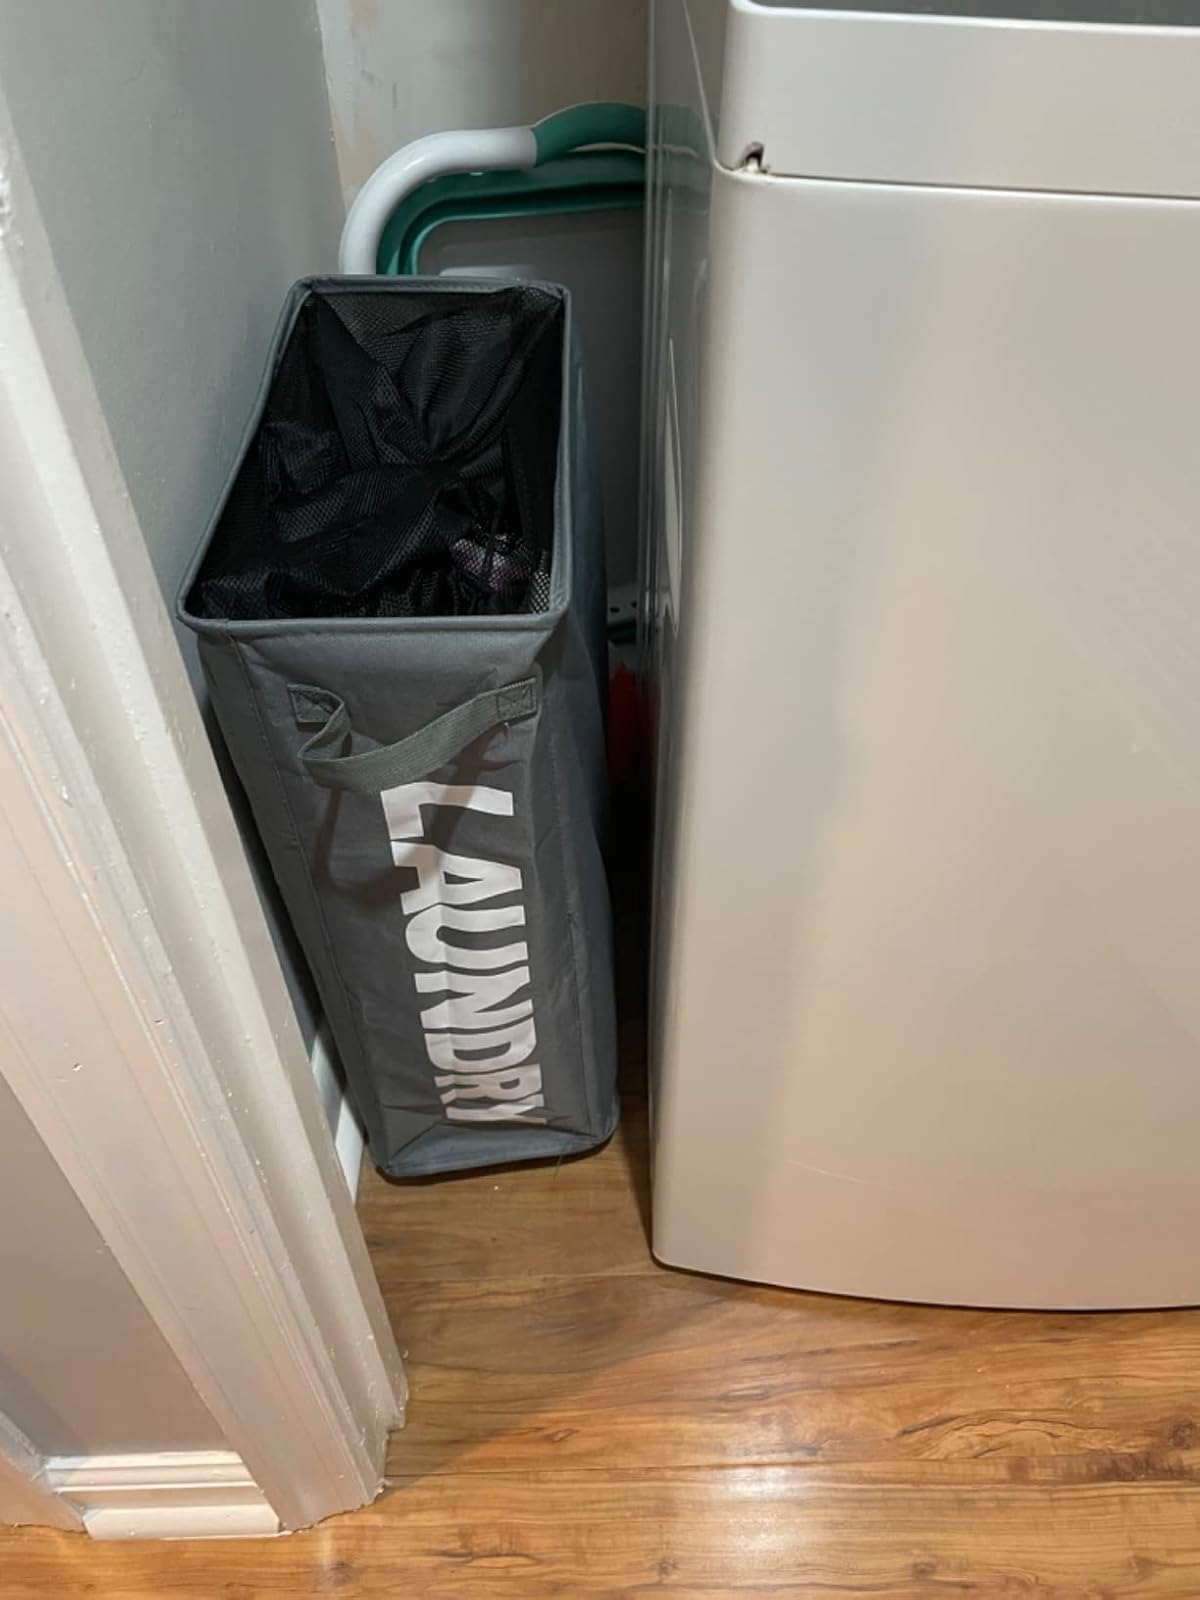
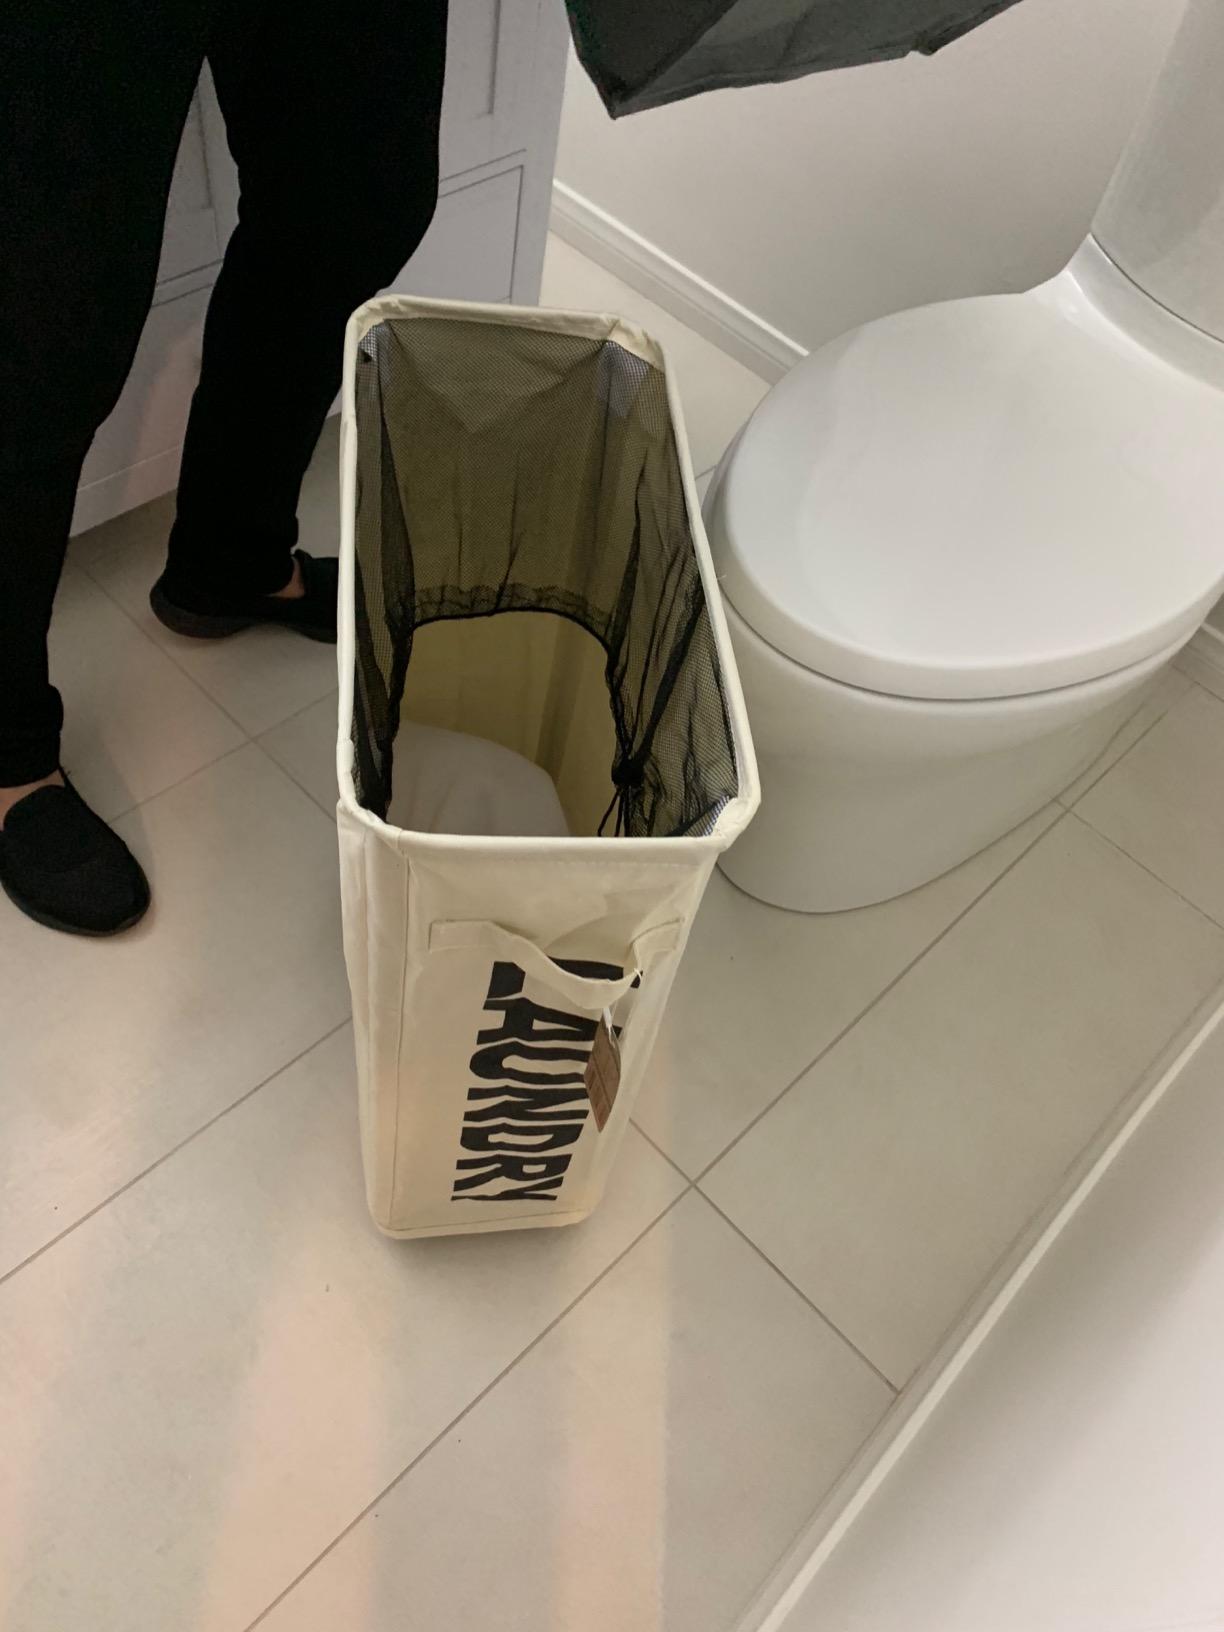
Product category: items_hamper
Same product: no